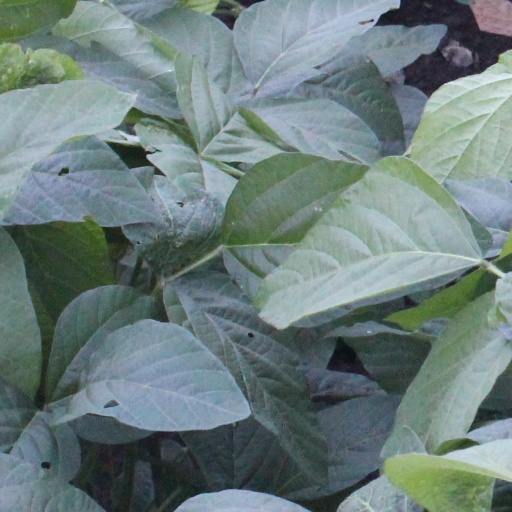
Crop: soybean